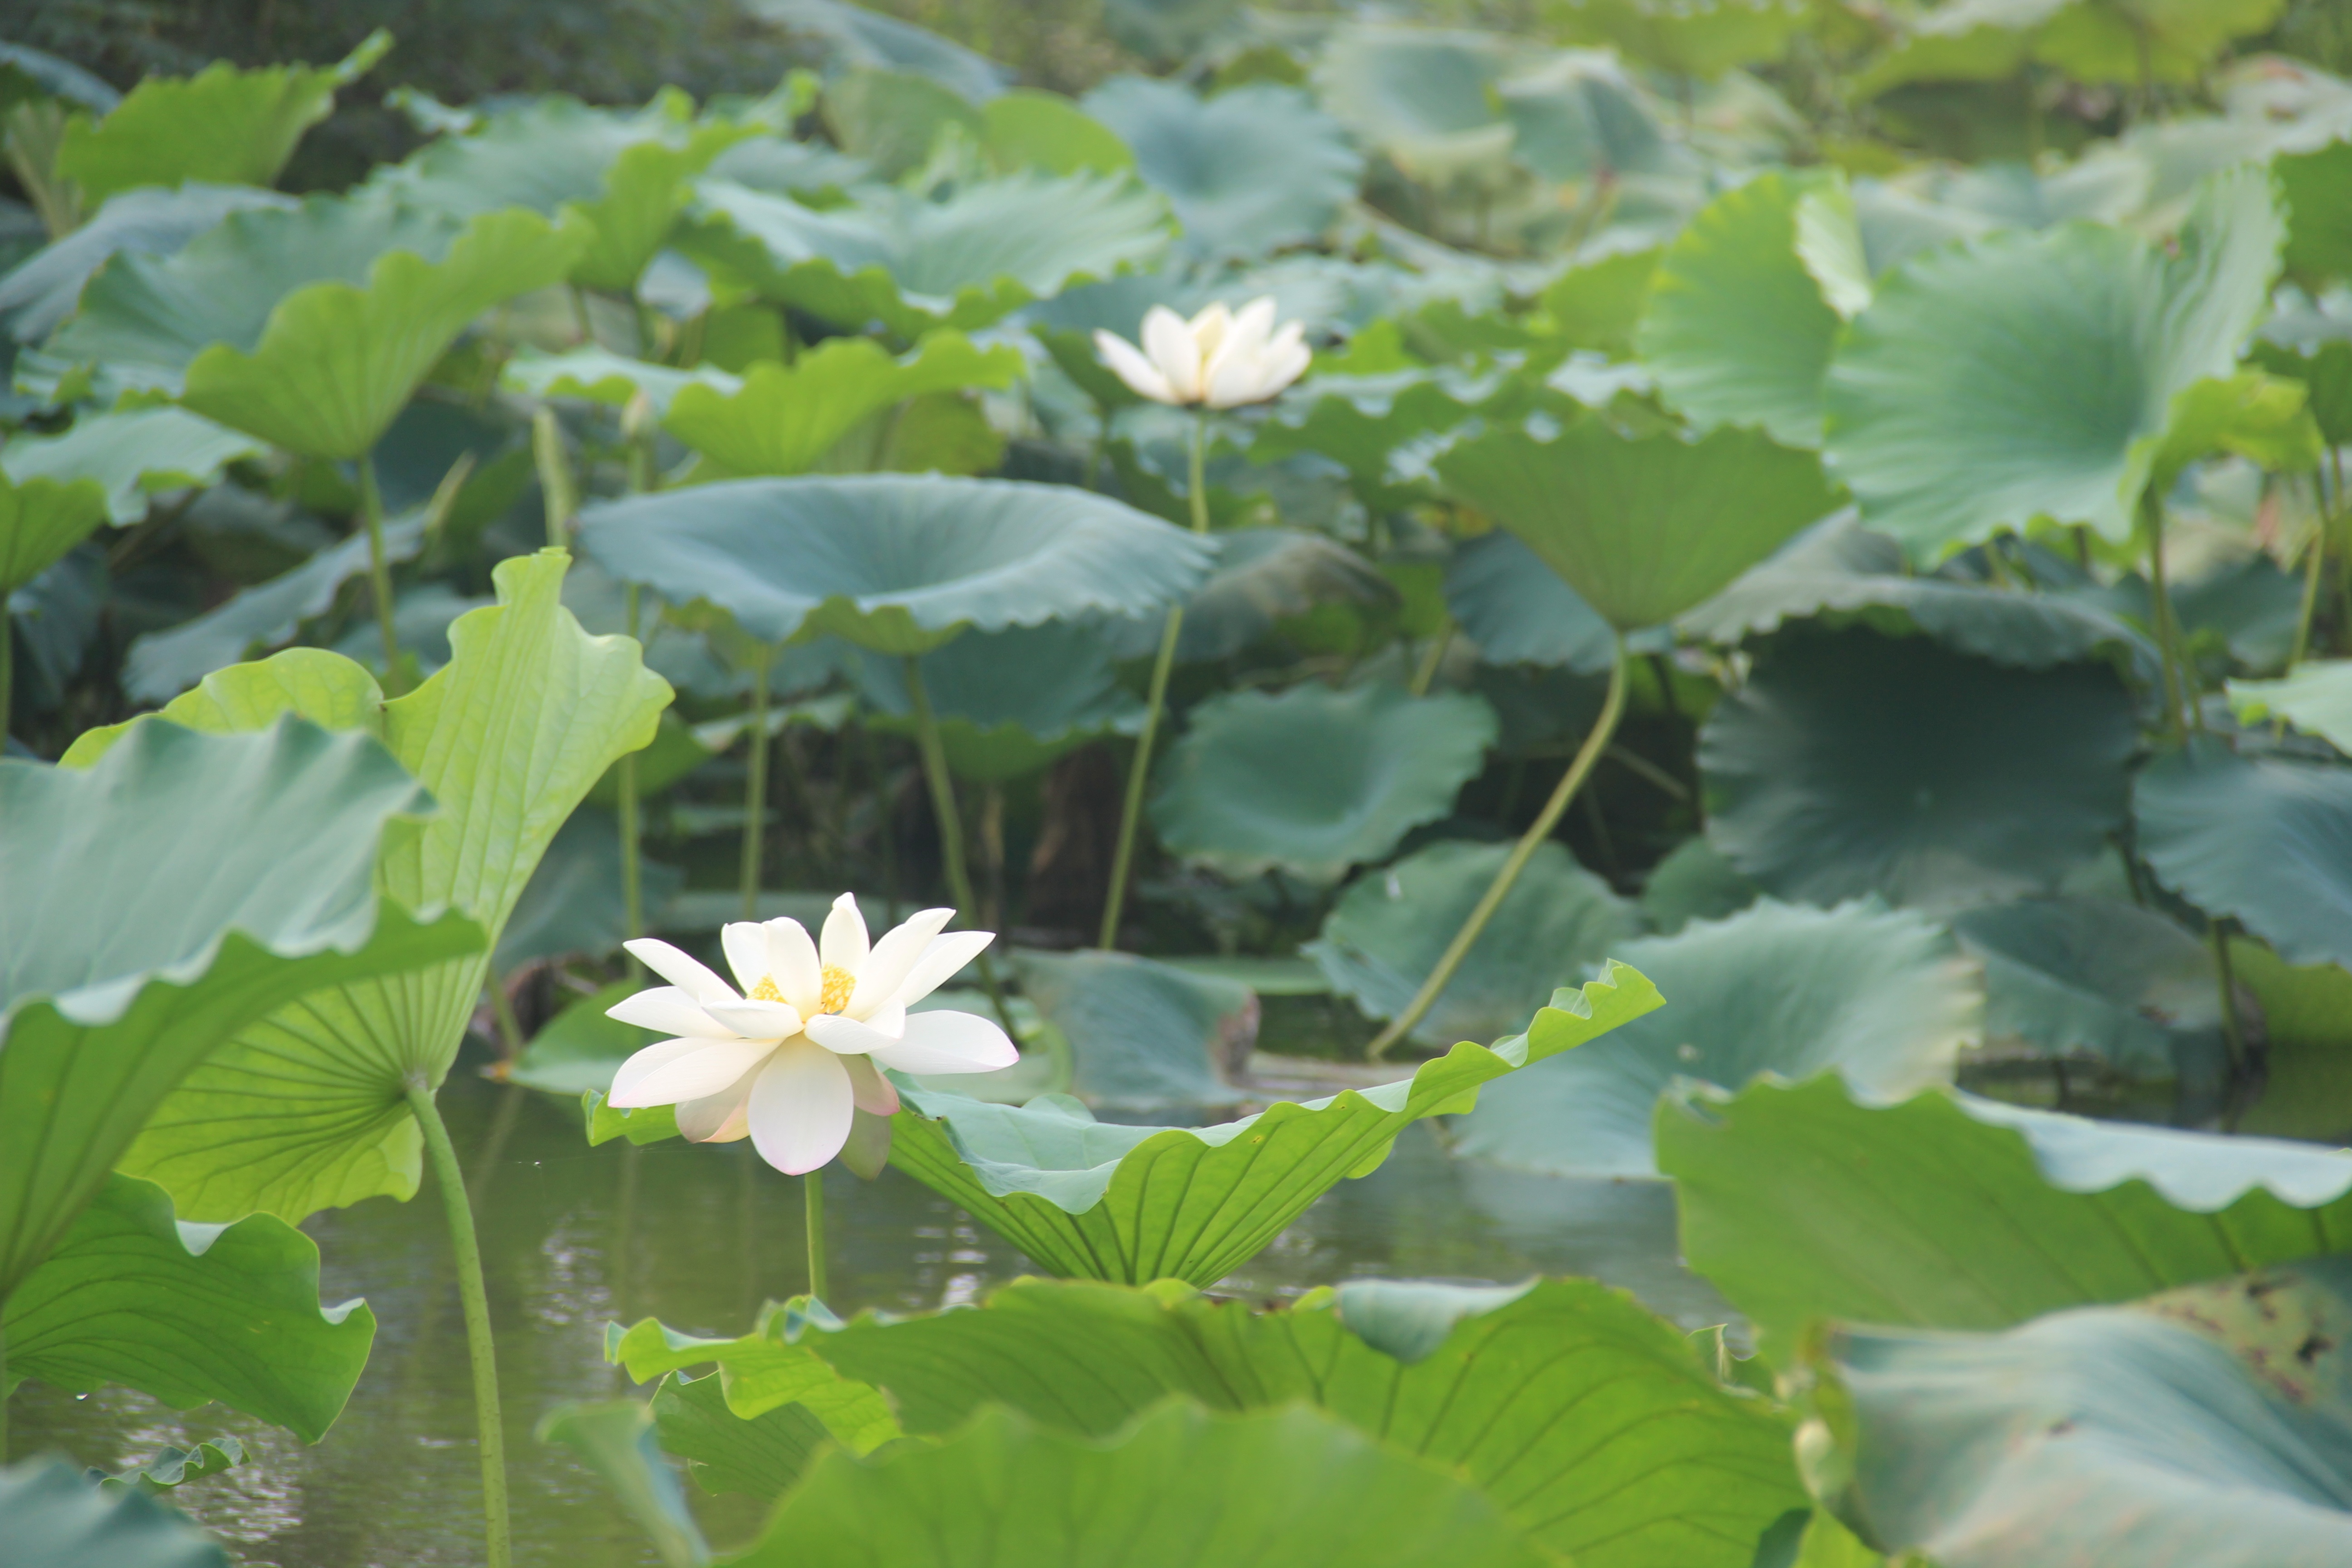
plant, morning, leaf, flower, petal, pond, green, botany, garden, sacred lotus, aquatic plant, flora, wildflower, lotus, the scenery, flowering plant, annual plant, land plant, lotus family, proteales